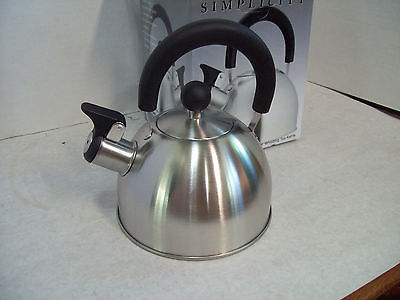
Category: kettle